Doncaster Rovers Belles L.F.C.

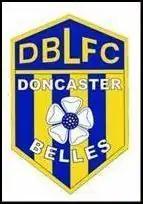
Crest from the Doncaster Belles era pre-2003

The club's traditional colours are yellow and blue. This was originally chosen in homage to the legendary Brazilian national team that won the 1970 FIFA World Cup. Following the link-up with Doncaster Rovers in 2003, the team wore Rovers' red and white hooped shirts with black shorts. They reverted to yellow and blue in 2014.